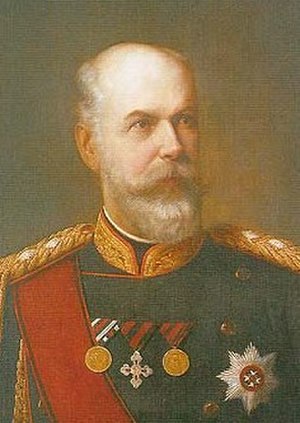
Karl 1. af Württemberg
Karl 1. af Württemberg var den tredje konge af Württemberg fra 25. juni 1864 til sin død i 1891. Han var søn af Vilhelm 1. af Württemberg (1781-1864) og hans tredje hustru Pauline af Württemberg (1800–1873). Han blev efterfulgt at sin nevø Wilhelm 2., hans søster Katharina søn, da Karl selv var barnløs.